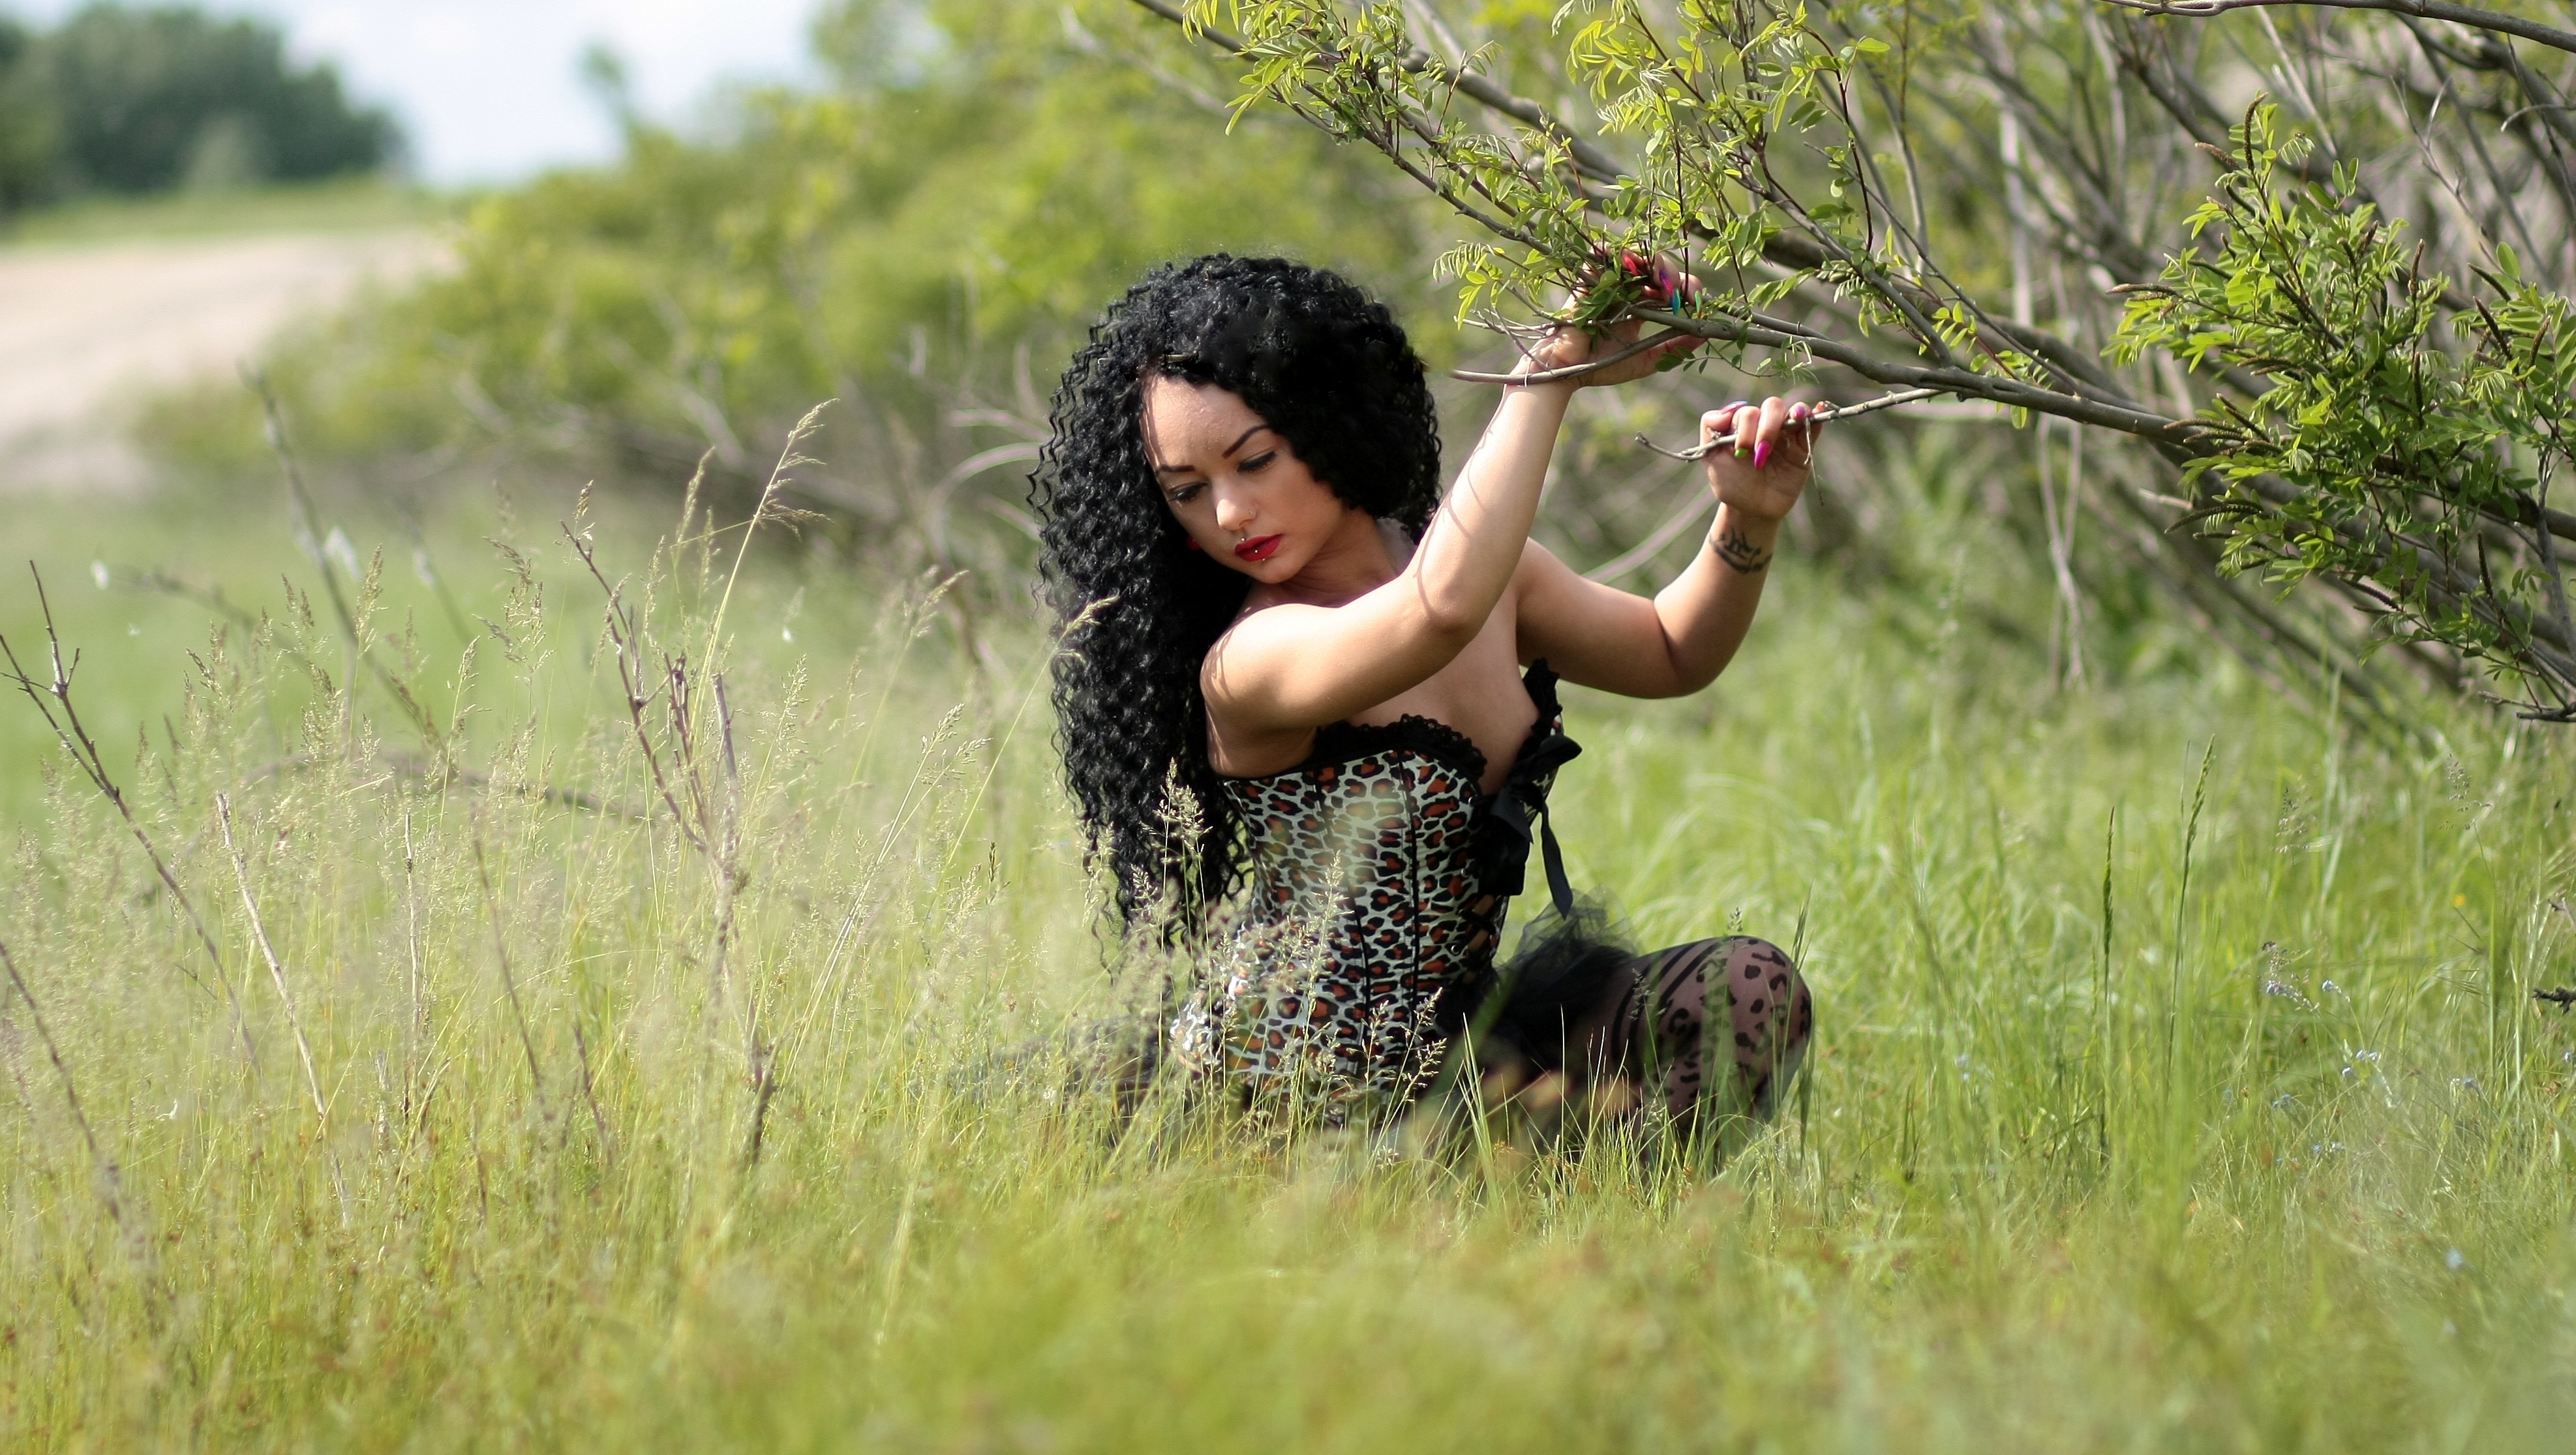
forest, grass, girl, lawn, meadow, wild, brunette, green, sensual